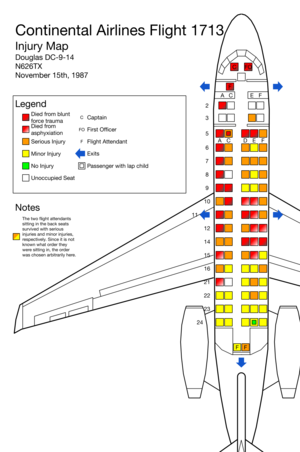
Le vol Continental Airlines 1713 était un vol qui s'est écrasé le 15 novembre 1987, alors qu'il décollait de l'aéroport international Stapleton à Denver dans le Colorado, lors d'une tempête de neige. Le Douglas DC-9 était exploité par Continental Airlines et effectuait un vol régulier à destination de Boise dans l'Idaho. Vingt-cinq passagers et trois membres d'équipage sont morts dans l'accident.